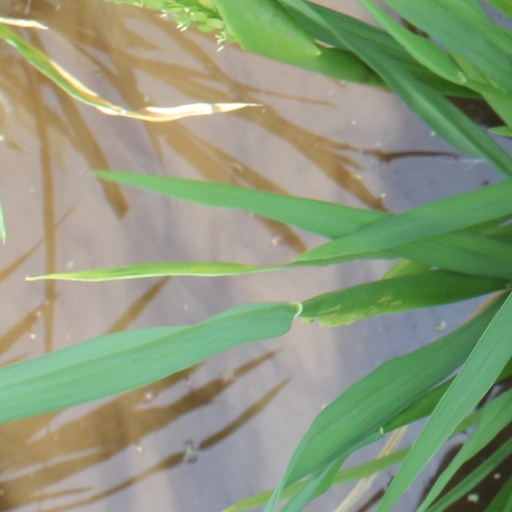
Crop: rice